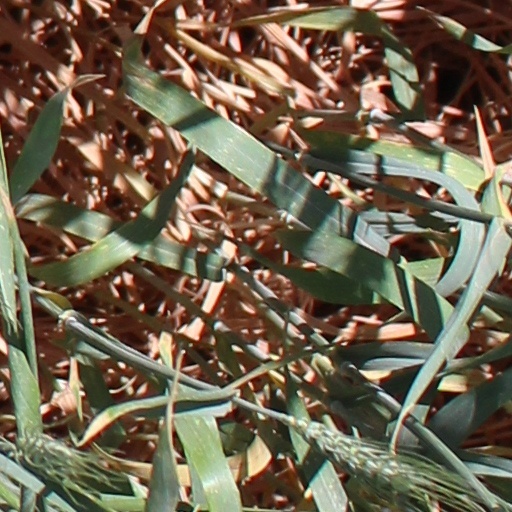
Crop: wheat